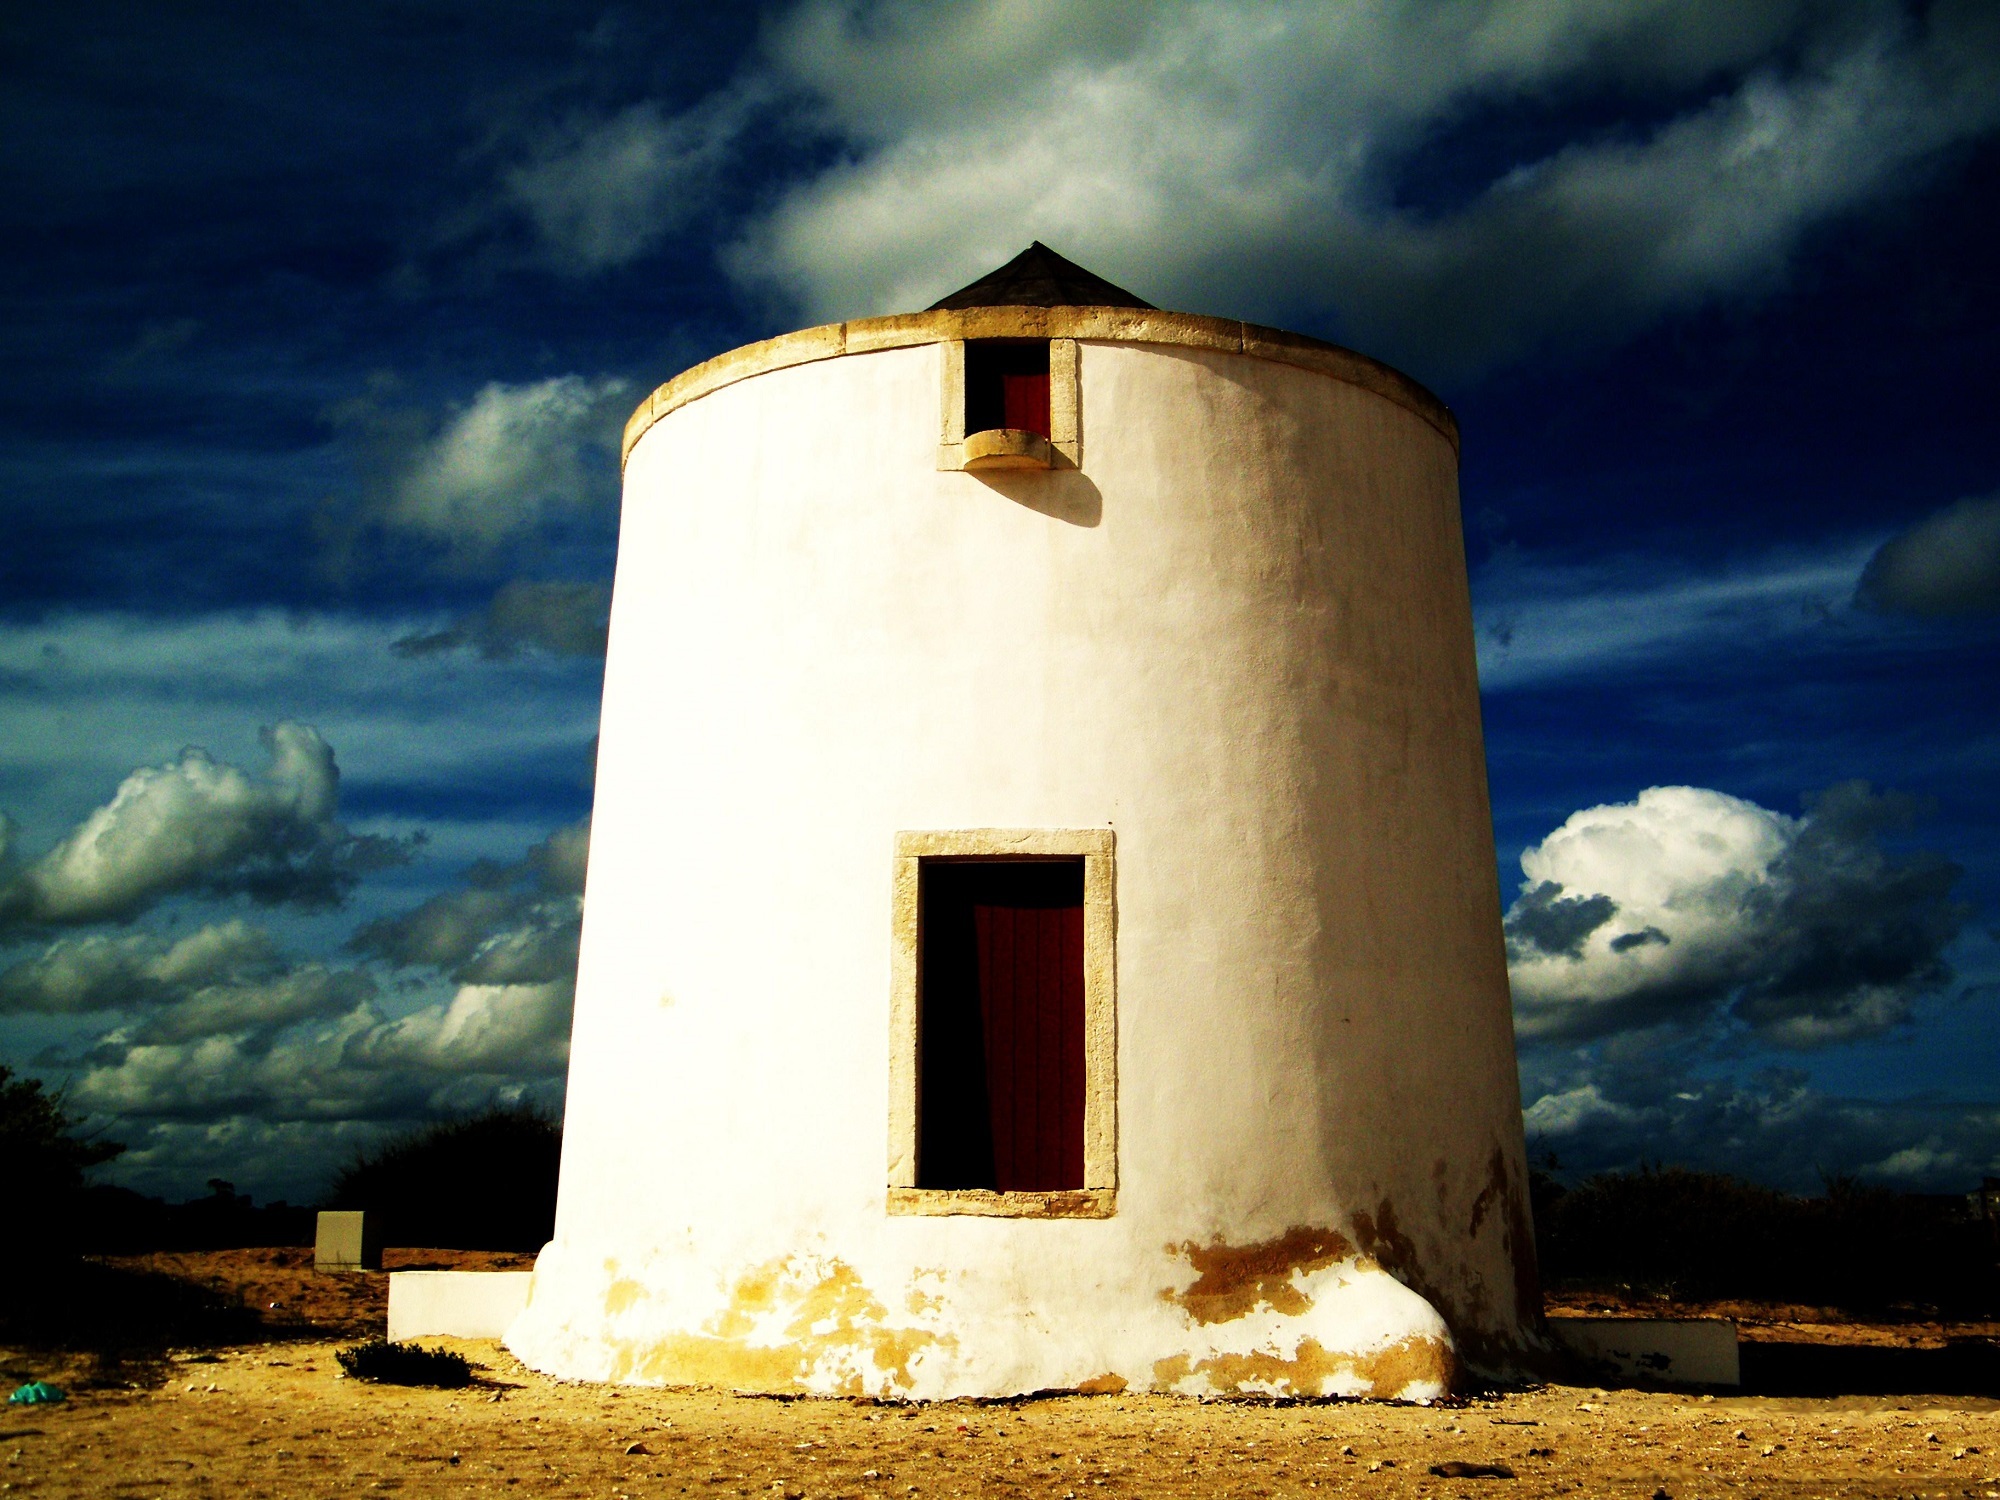
landscape, light, cloud, lighthouse, sky, white, night, sunlight, hill, windmill, europe, evening, reflection, tower, scenic, landmark, observatory, clouds, portugal, culture, traditional, alburrica, barreiro